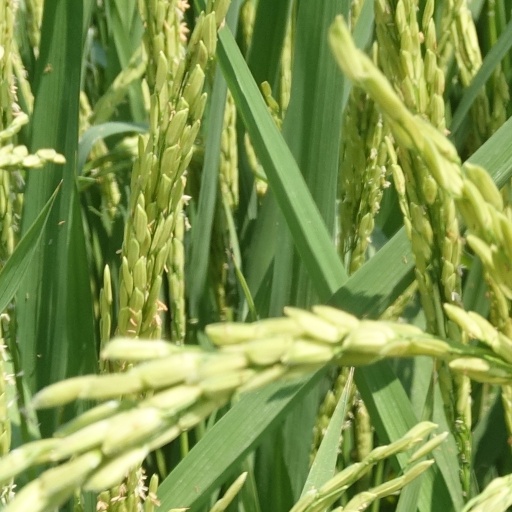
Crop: rice